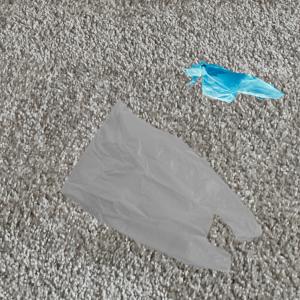
Label: plasticbags